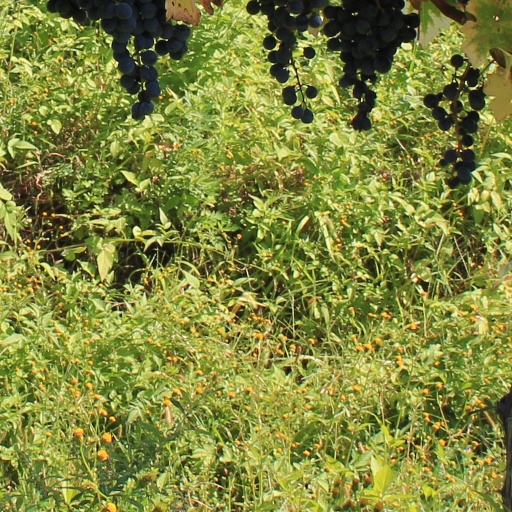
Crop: grape